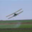
Label: airplane